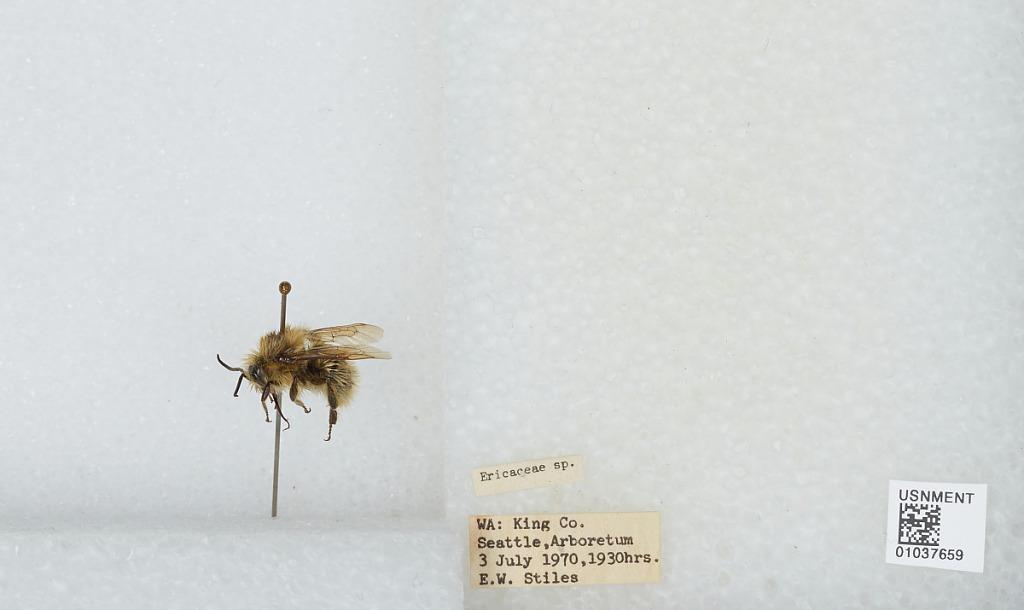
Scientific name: Bombus (Pyrobombus) mixtus Cresson
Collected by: E. Stiles
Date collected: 1970-7-3
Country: United States
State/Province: Washington
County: King
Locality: Seattle Arboretum
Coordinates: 47.6347, -122.297